Horace R. Cayton Sr.

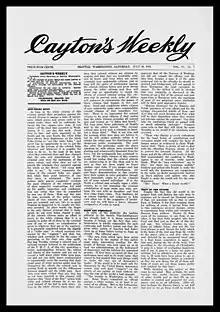
Cayton's second publication was the four page "Cayton's Weekly," produced from 1916 until 1921.

He headed west, and ended up in Seattle, where he worked as a political reporter for the "Seattle Post-Intelligencer". Horace found employment at the "Seattle Standard", the city’s first newspaper for African Americans, working at that paper until Its failure in 1893.